John Kotelawala Sr

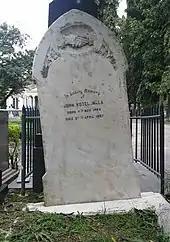
John Kotelawala Snr Tomb at Borella Cemetery.

After the death of his father-in-law, Mudaliyar Attygalle, Kotelawala left the police and took over the management of Mudaliyar Attygalle's estate. He was forced out of managing the family business after allegations of misappropriation and court cases filled by his mother-in-law in the Kurunegala District Court. Thereafter, Kotelwala started his own business ventures, first by managing the stake in the Attygalle family business which he had gained as dowry in his marriage, which included 2,058 acres (833 ha) of rubber and coconut estates, as well as a share of one-fourth of the graphite mines owned by the Attygalle family.